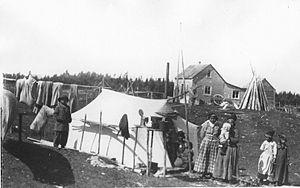
Photographie, Groupe d'autochtones près d'une tente, Mingan, QC, 1920, George R. Lighthall, Gélatine argentique, 5 x 8 cm
Mingan, aussi appelée Ekuanitshit, est une réserve amérindienne innue située dans la région de la Côte-Nord au Québec au Canada. Elle est réservée pour les Innus d'Ekuanitshit.